Holon Children's Museum

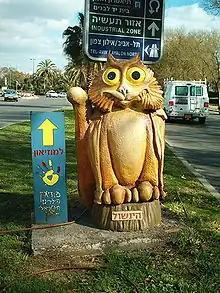
Yanshul, symbol of the Holon Children's Museum

Holon Children's Museum is a children's museum in Holon, Israel.